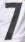
Number: 7